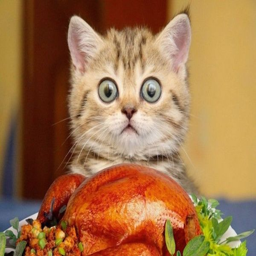
these cats loves thanksgiving ... or at least the food # cats # thanksgiving